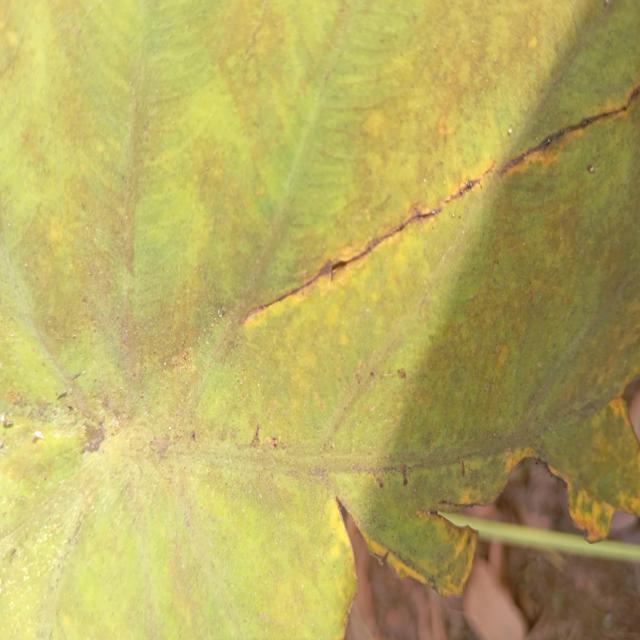
Label: Late_Blight